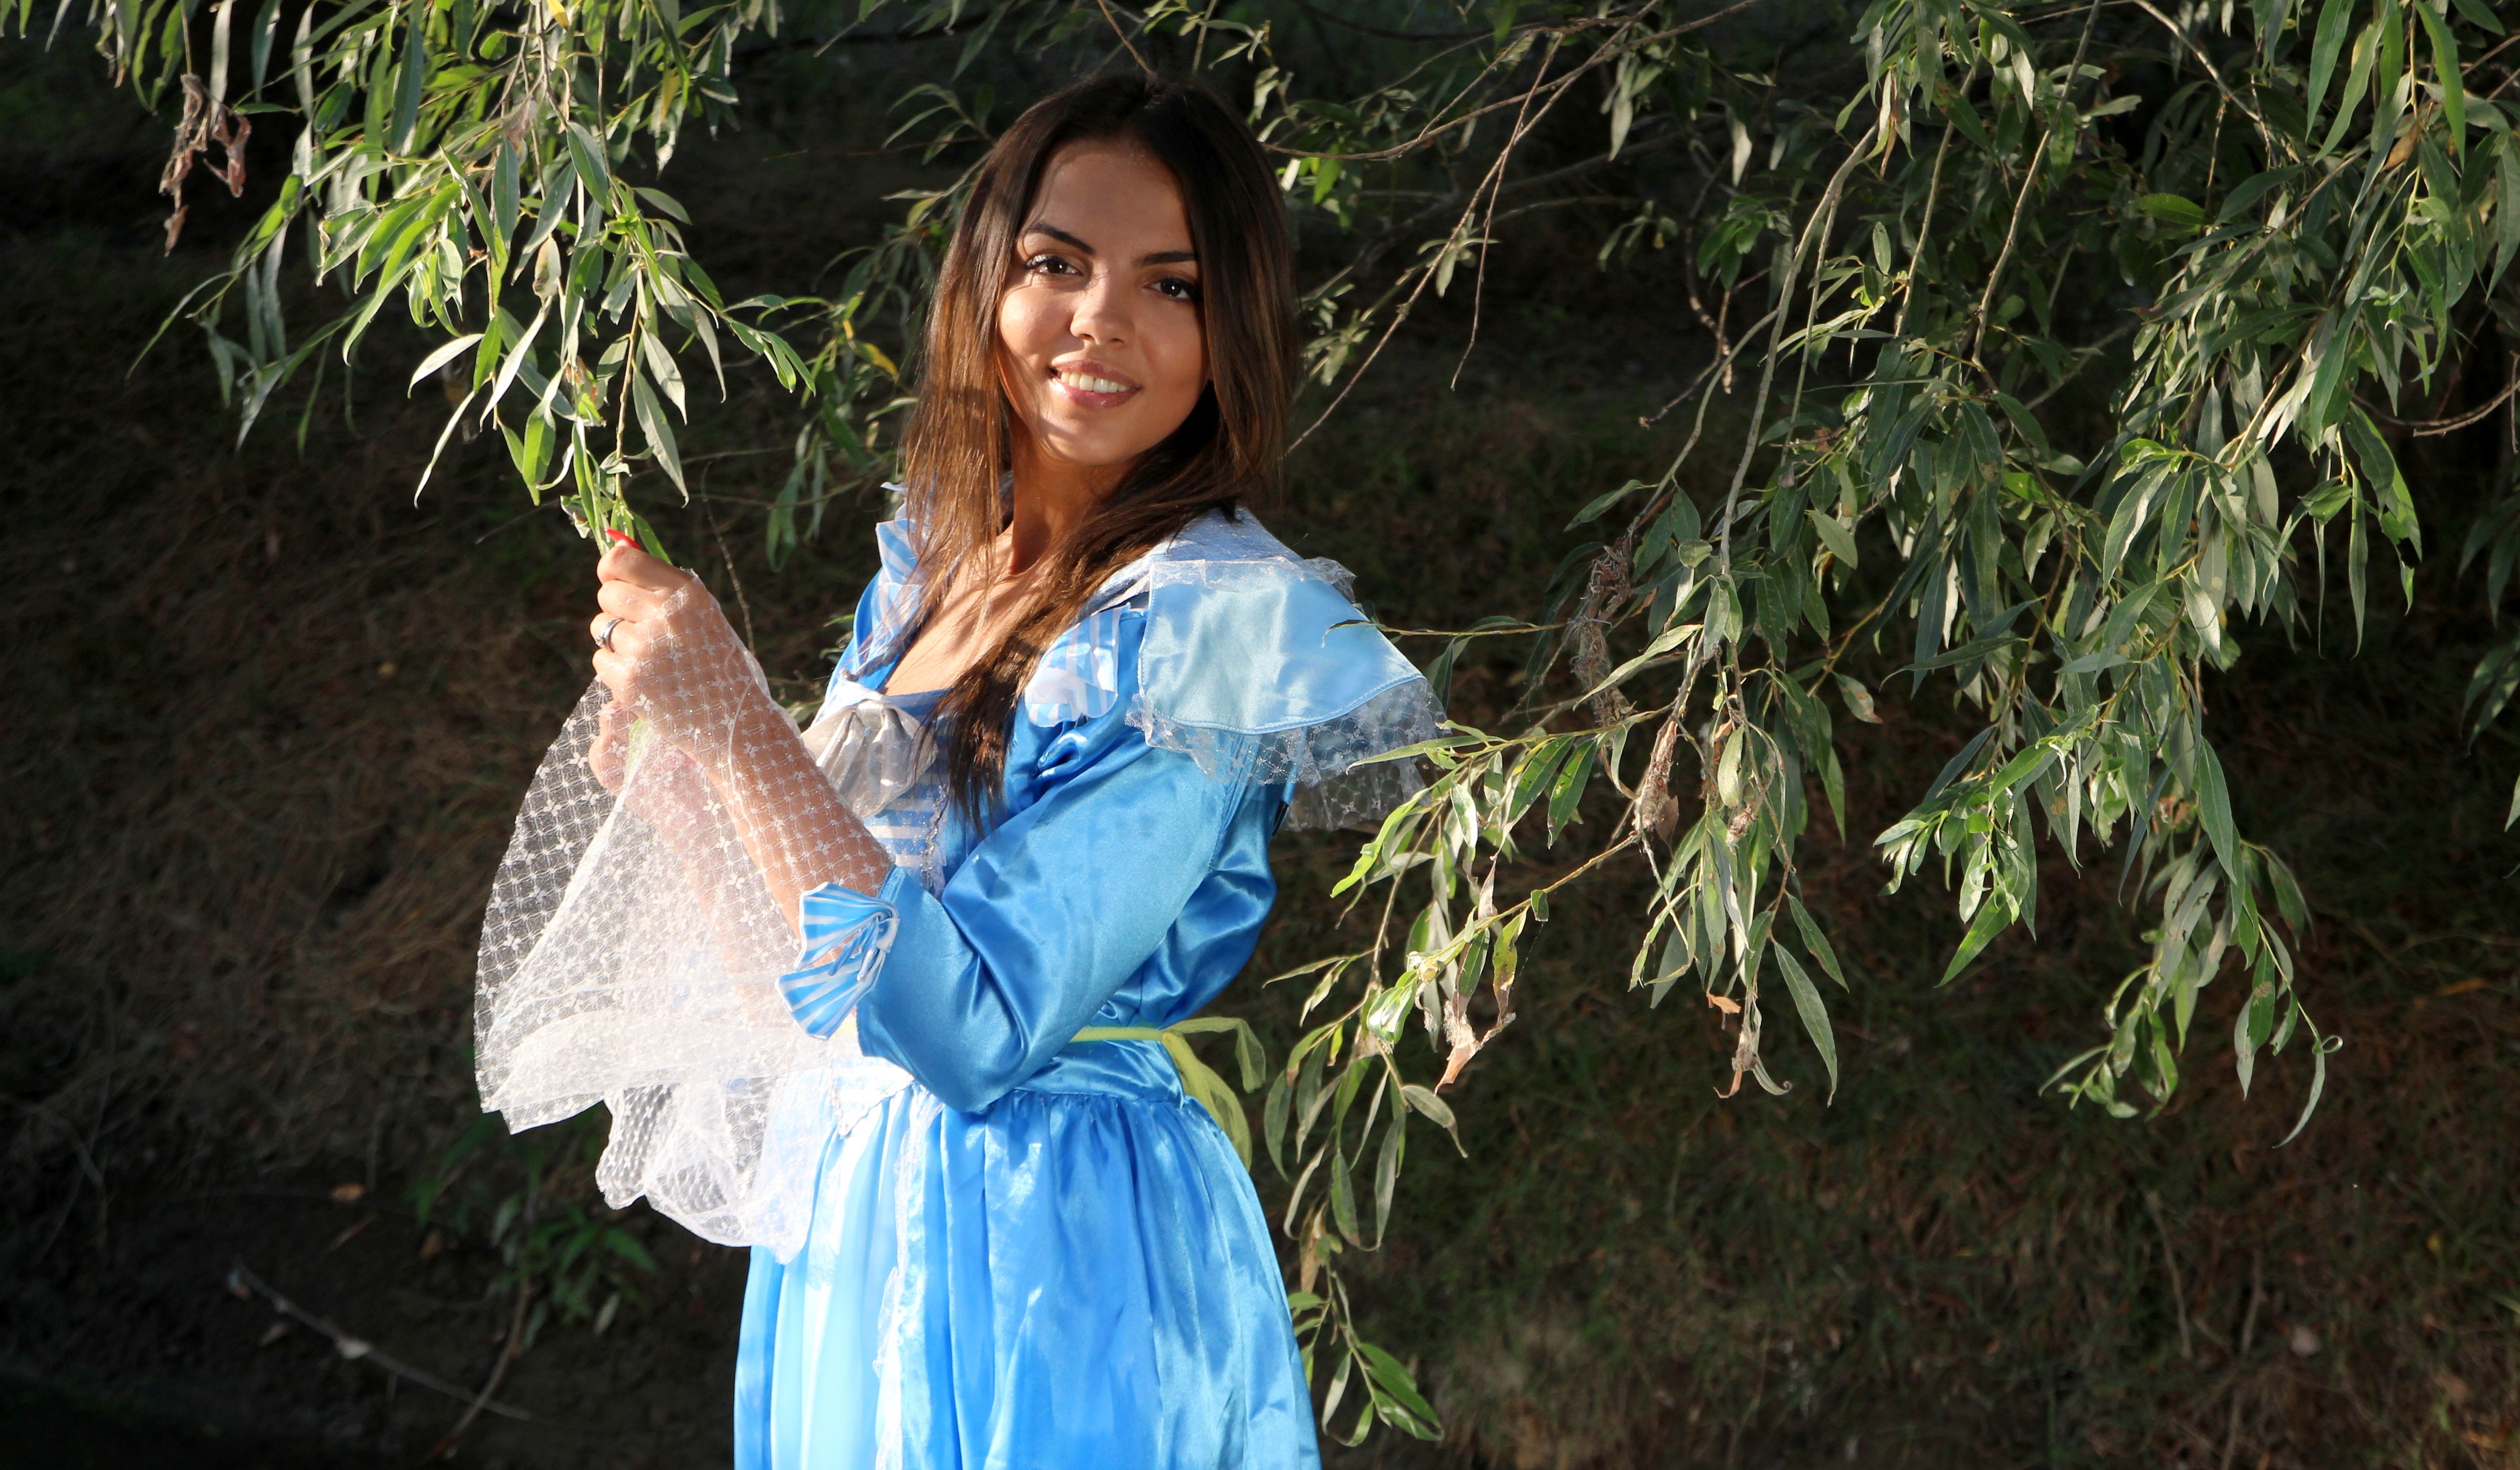
tree, nature, forest, plant, girl, flower, spring, green, jungle, botany, blue, garden, flora, willow, dress, beauty, princess